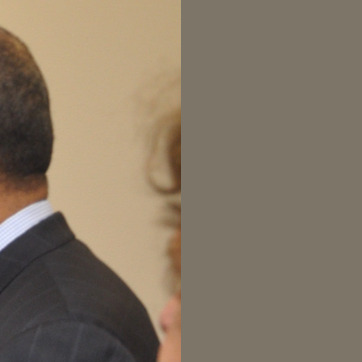
Material: hair